Christopher Evans (outlaw)

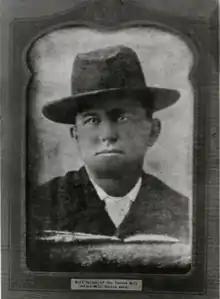
Bill Dalton

One day in Tulare, Chris met John Sontag. Chris was asked by one of his friends to tell the story of Mussel Slough to Sontag, who had previously been a railroad employee but was apparently unaware of the tragedy. John was only in the valley for a few months when he found work in Tulare as a brakeman for the Southern Pacific. One day when his train was switching in the railyard in Fresno, the engineer confused John's signal for “Go” with the one for “Back”. When Sontag moved in between the two cars to uncouple them, the cars bumped together instead of coming apart. The two flat-cars he was trying to uncouple were loaded with iron rails and the projecting end of one rail pierced his right lung from the back. His injury would eventually heal, but he was left with a fist-sized hole in his back.